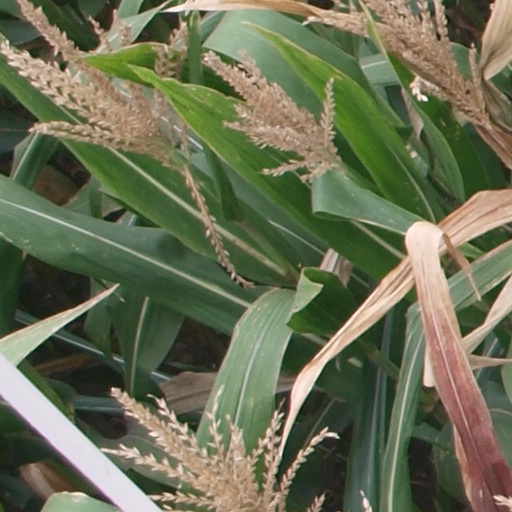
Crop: maize; corn